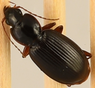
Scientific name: Synuchus impunctatus
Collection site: Harvard Forest & Quabbin Watershed NEON (HARV), plot HARV_001